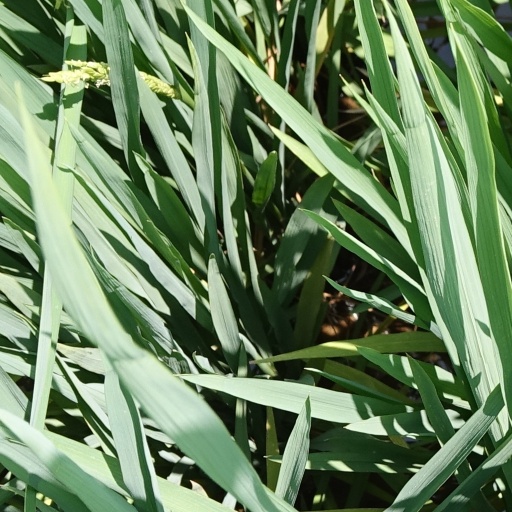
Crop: rice